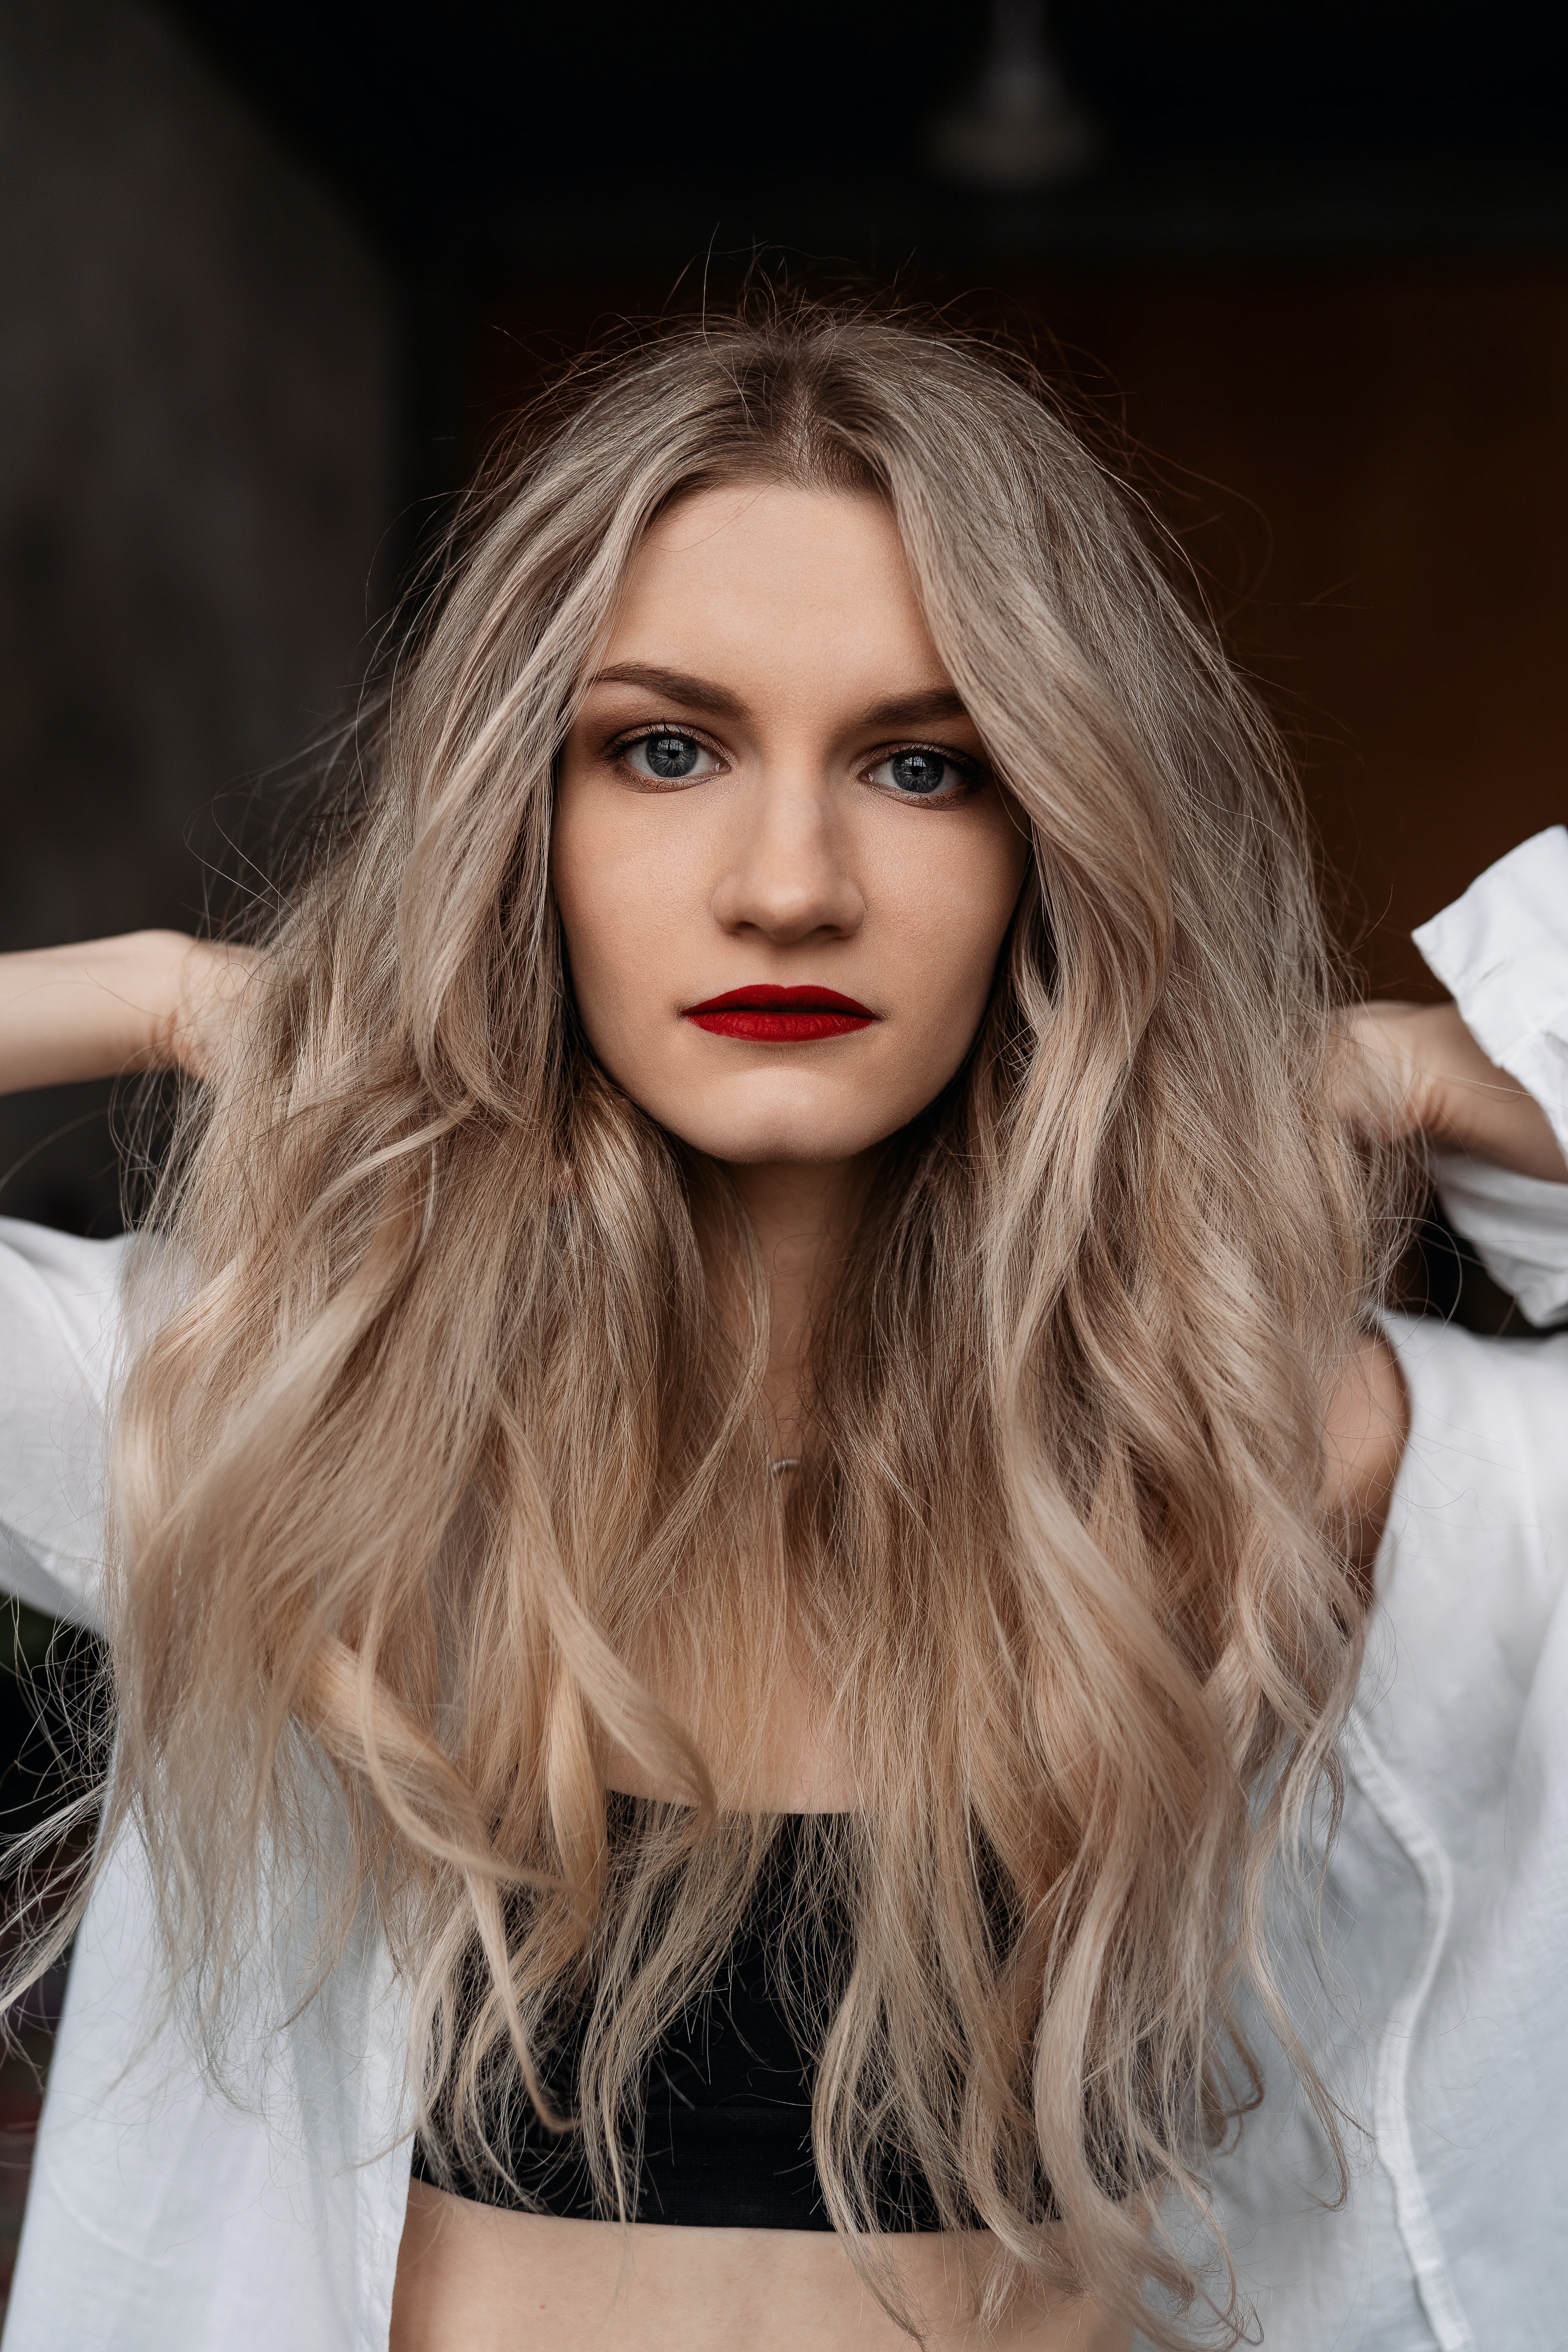
woman, skin, lip, chin, eyebrow, shoulder, eyelash, facial expression, lipstick, flash photography, neck, street fashion, black hair, fashion design, layered hair, fashion model, Step cutting, long hair, makeover, waist, liver, thigh, close up, blond, brown hair, fashion accessory, electric blue, human leg, art model, fur, eye shadow, chest, jewellery, surfer hair, feathered hair, cg artwork, fetish model, portrait photography, hair coloring, photo shoot, flesh, sitting, portrait, model, illustration